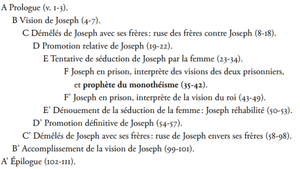
Cette sourate est composée en construction concentrique, l'une des trois formes de la rhétorique sémitique.
Le Coran est le texte sacré de l'islam. Pour les musulmans, il reprend verbatim la parole de Dieu. Ce livre est à ce jour le premier et le plus ancien document littéraire authentique connu en arabe ; la tradition musulmane le présente comme le premier ouvrage en arabe, avec le caractère spécifique d'inimitabilité dans la beauté et dans les idées.